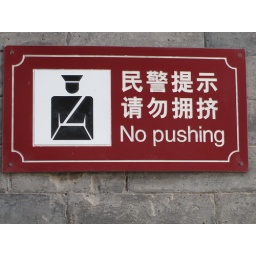
No Pushing sign at the scenic concubine bath house in Shanxi.